Juan Minaya

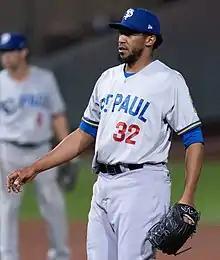
Minaya with the St. Paul Saints in 2021

Juan Gustavo Minaya (born September 18, 1990) is a Dominican professional baseball pitcher who is a free agent. He has previously played in Major League Baseball (MLB) for the Chicago White Sox and Minnesota Twins.